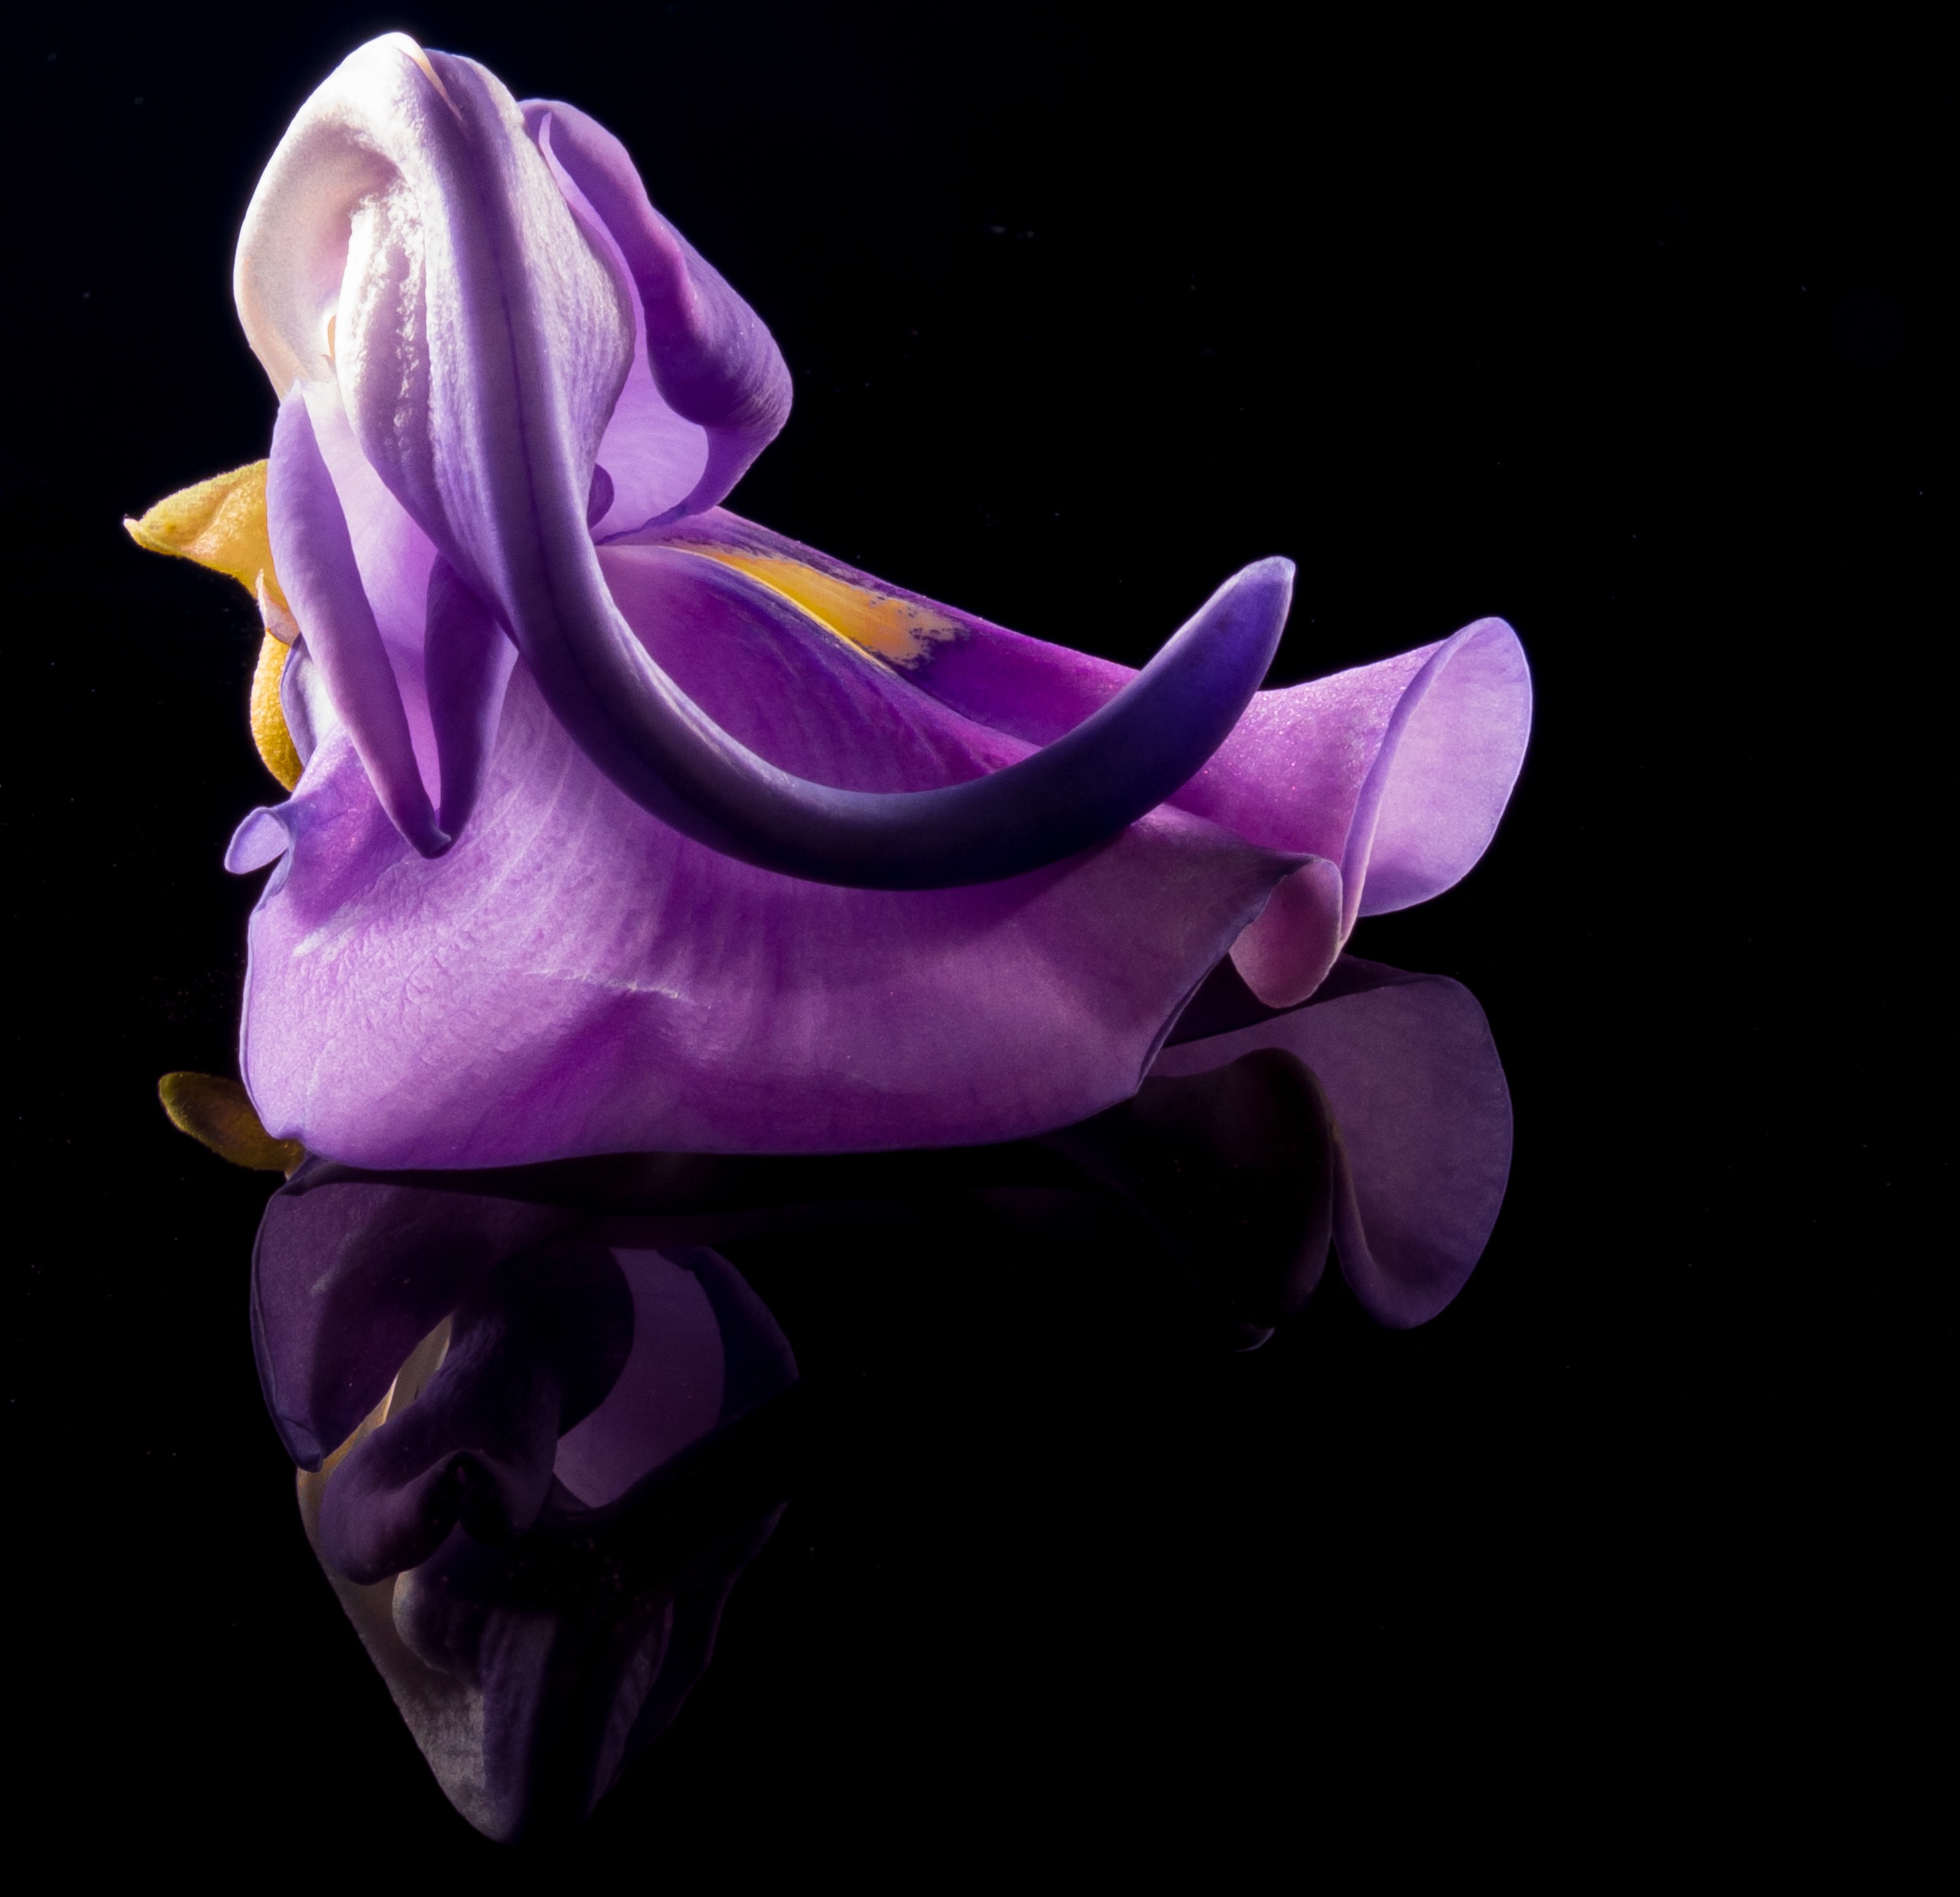
blossom, plant, flower, purple, petal, bloom, pink, close, wild flower, violet, organ, flowering plant, land plant